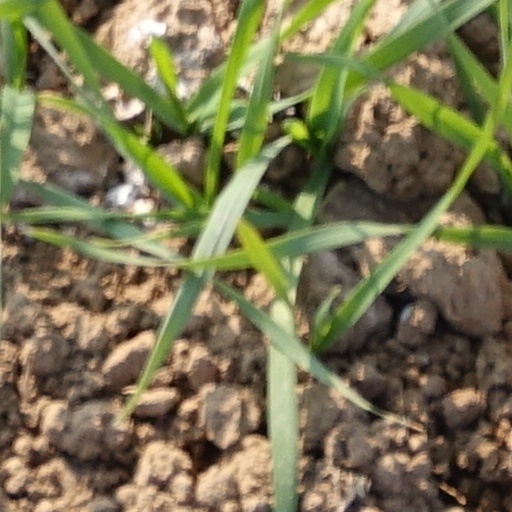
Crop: wheat